Anas Aremeyaw Anas

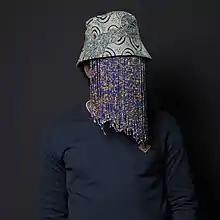
Anas at Oslo Freedom Forum

Anas Aremeyaw Anas, better known as Anas, is a Ghanaian journalist born in the late 1970s. He utilizes his anonymity as a tool in his investigative journalism work. Anas is a politically non-aligned multimedia journalist who specializes in print media and documentaries. He focuses on issues of human rights and anti-corruption in Ghana and sub-Saharan Africa. In December 2015 "Foreign Policy" magazine named Anas one of 2015's leading global thinkers. In 2016 Anas had a "Best Journalist" award named after him by the Press Foundation in Ghana.